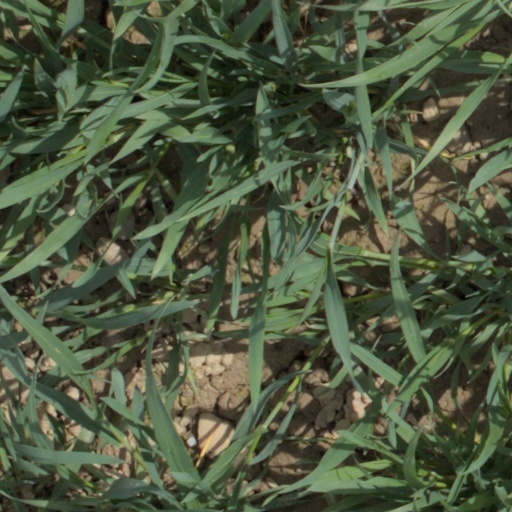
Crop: wheat